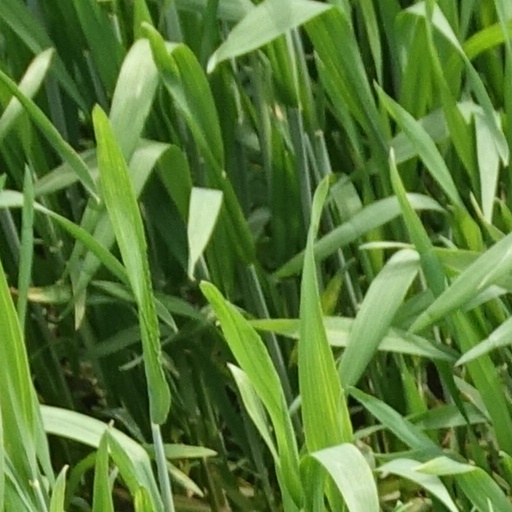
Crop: wheat